Patent Act of 1790

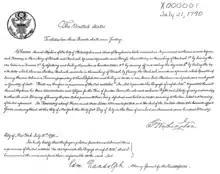

The origins of the 1790 Patent Act can be found in House Resolution 41, which brought about a discussion concerning the constitutionality of authorizing patents of importation. House Resolution 41 is the reason for why the Patent Act of 1790 did not provide for patents of importation when it was finally passed. Patent Board members, who also called themselves the "Commissioners for the Promotion of Useful Arts", were given the authority to grant or refuse a patent after deciding if the invention or discovery was "sufficiently useful and important." The first board members included Thomas Jefferson, Henry Knox, and Edmund Randolph. Obtaining a patent required an overall fee of about four to five dollars：filing the application cost fifty cents plus ten cents per hundred words of specification: two dollars for producing the actual patent, one dollar for affixing the Great Seal and twenty cents for endorsement and all other services. The duration of each patent was assigned by the Patent Board, and could be of any length as long as it did not exceed fourteen years.